Loosdorf

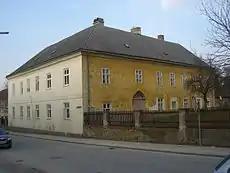
The former grammar school ("Hohe Schule")

The first-known mention of Loosdorf, then referred to as "Ladestorf," dates to 1145. Even from this period, the town had a strong connection to the nearby Schallaburg Castle. Documents from the reign of King Ottokar prove that saffron played a major role in Loosdorf's economy from an early stage.